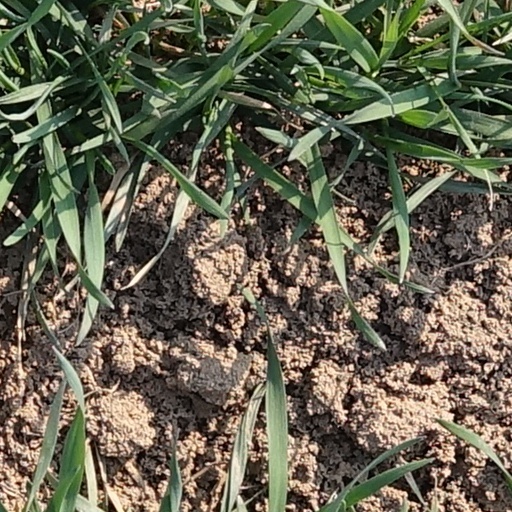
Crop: wheat